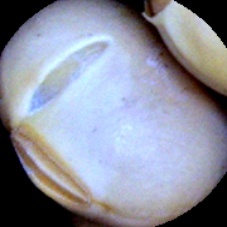
Label: Skin-damaged